Bernhard Danckelmann

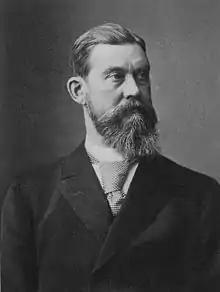

Bernhard Engelbert Joseph Danckelmann (5 April 1831, at the "Forsthaus Obereimer" near Arnsberg – 19 January 1901, in Eberswalde) was a German forester and forest scientist.